Tea

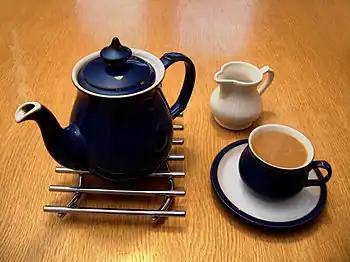
Black tea is often taken with milk.

Tea is divided into categories based on how it is processed. At least six different types are produced: